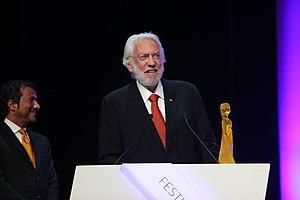
Les Nymphes d'or sont les prix récompensant les lauréats de la compétition officielle du festival de télévision de Monte-Carlo.